October Revolution

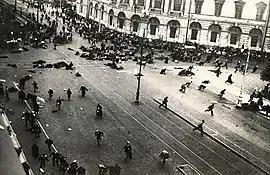
A scene from the July Days. The army has just opened fire on street protesters.

On 16 July, spontaneous demonstrations of workers and soldiers began in Petrograd, demanding that power be turned over to the soviets. The Central Committee of the Russian Social Democratic Labour Party provided leadership to the spontaneous movements. On 17 July, over 500,000 people participated in what was intended to be a peaceful demonstration in Petrograd, the so-called July Days. The Provisional Government, with the support of Socialist-Revolutionary Party-Menshevik leaders of the All-Russian Executive Committee of the Soviets, ordered an armed attack against the demonstrators, killing hundreds.